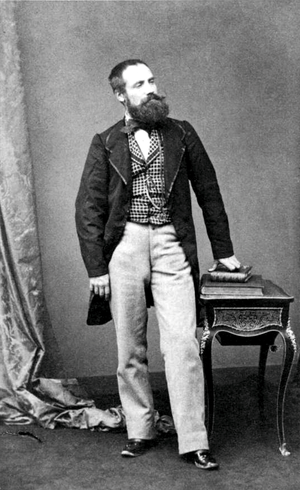
La rue Adolphe-Yvon est une rue du 16ᵉ arrondissement de Paris.
Frédéric Adolphe Yvon né le 30 janvier 1817 à Eschviller et mort le 11 septembre 1893 à Paris est un peintre français.